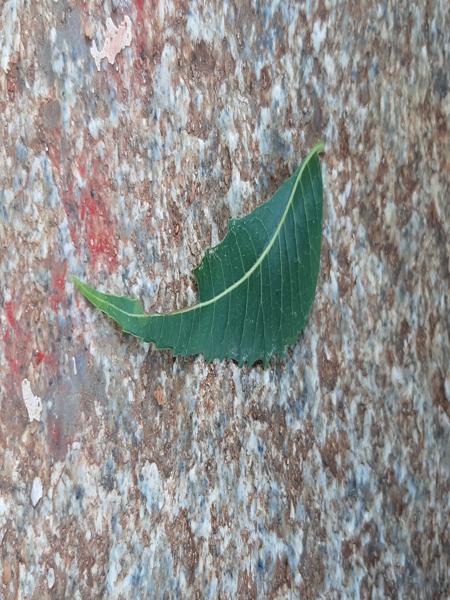
Plant: Neem